David M. Anthony House (Swansea, Massachusetts)

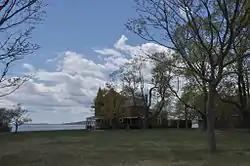

The David M. Anthony House is a historic house at 98 Bay Point Avenue on Gardner's Neck in Swansea, Massachusetts. Built in 1895 for a prominent Fall River businessman, it was one of the first summer houses in the area, and is a high quality example of Queen Anne Victorian architecture. It was listed on the National Register of Historic Places in 1990.